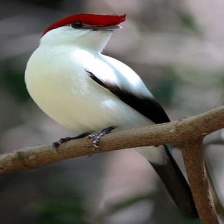
Species: ARARIPE MANAKIN
Scientific name: ANTILOPHIA BOKERMANNI